Literature and Dogma

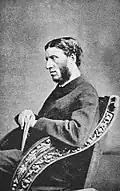
Arnold in 1869

Then follow two chapters, one on the proof from prophecy, the other on proof from miracles. Arnold contents himself with showing the possibility of error under which those who have given us an account of them laboured, and how uncertain is the test which the mind of the Christian applies to their examination. His method may be compared with that of Strauss and the Tübingen school, in this matter of miracles.